Saint Giles Episcopal Church

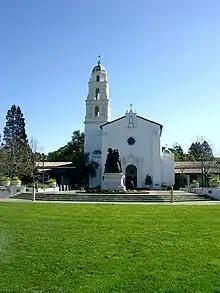
Chapel at Saint Mary’s College of California

Saint Giles Episcopal Church was an Episcopal parish located in Moraga, California, United States, and part of the Episcopal Diocese of California. The community worshiped in the chapel at Saint Mary's College of California. Saint Giles closed permanently in 2017.